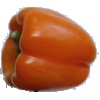
Label: orange_pepper